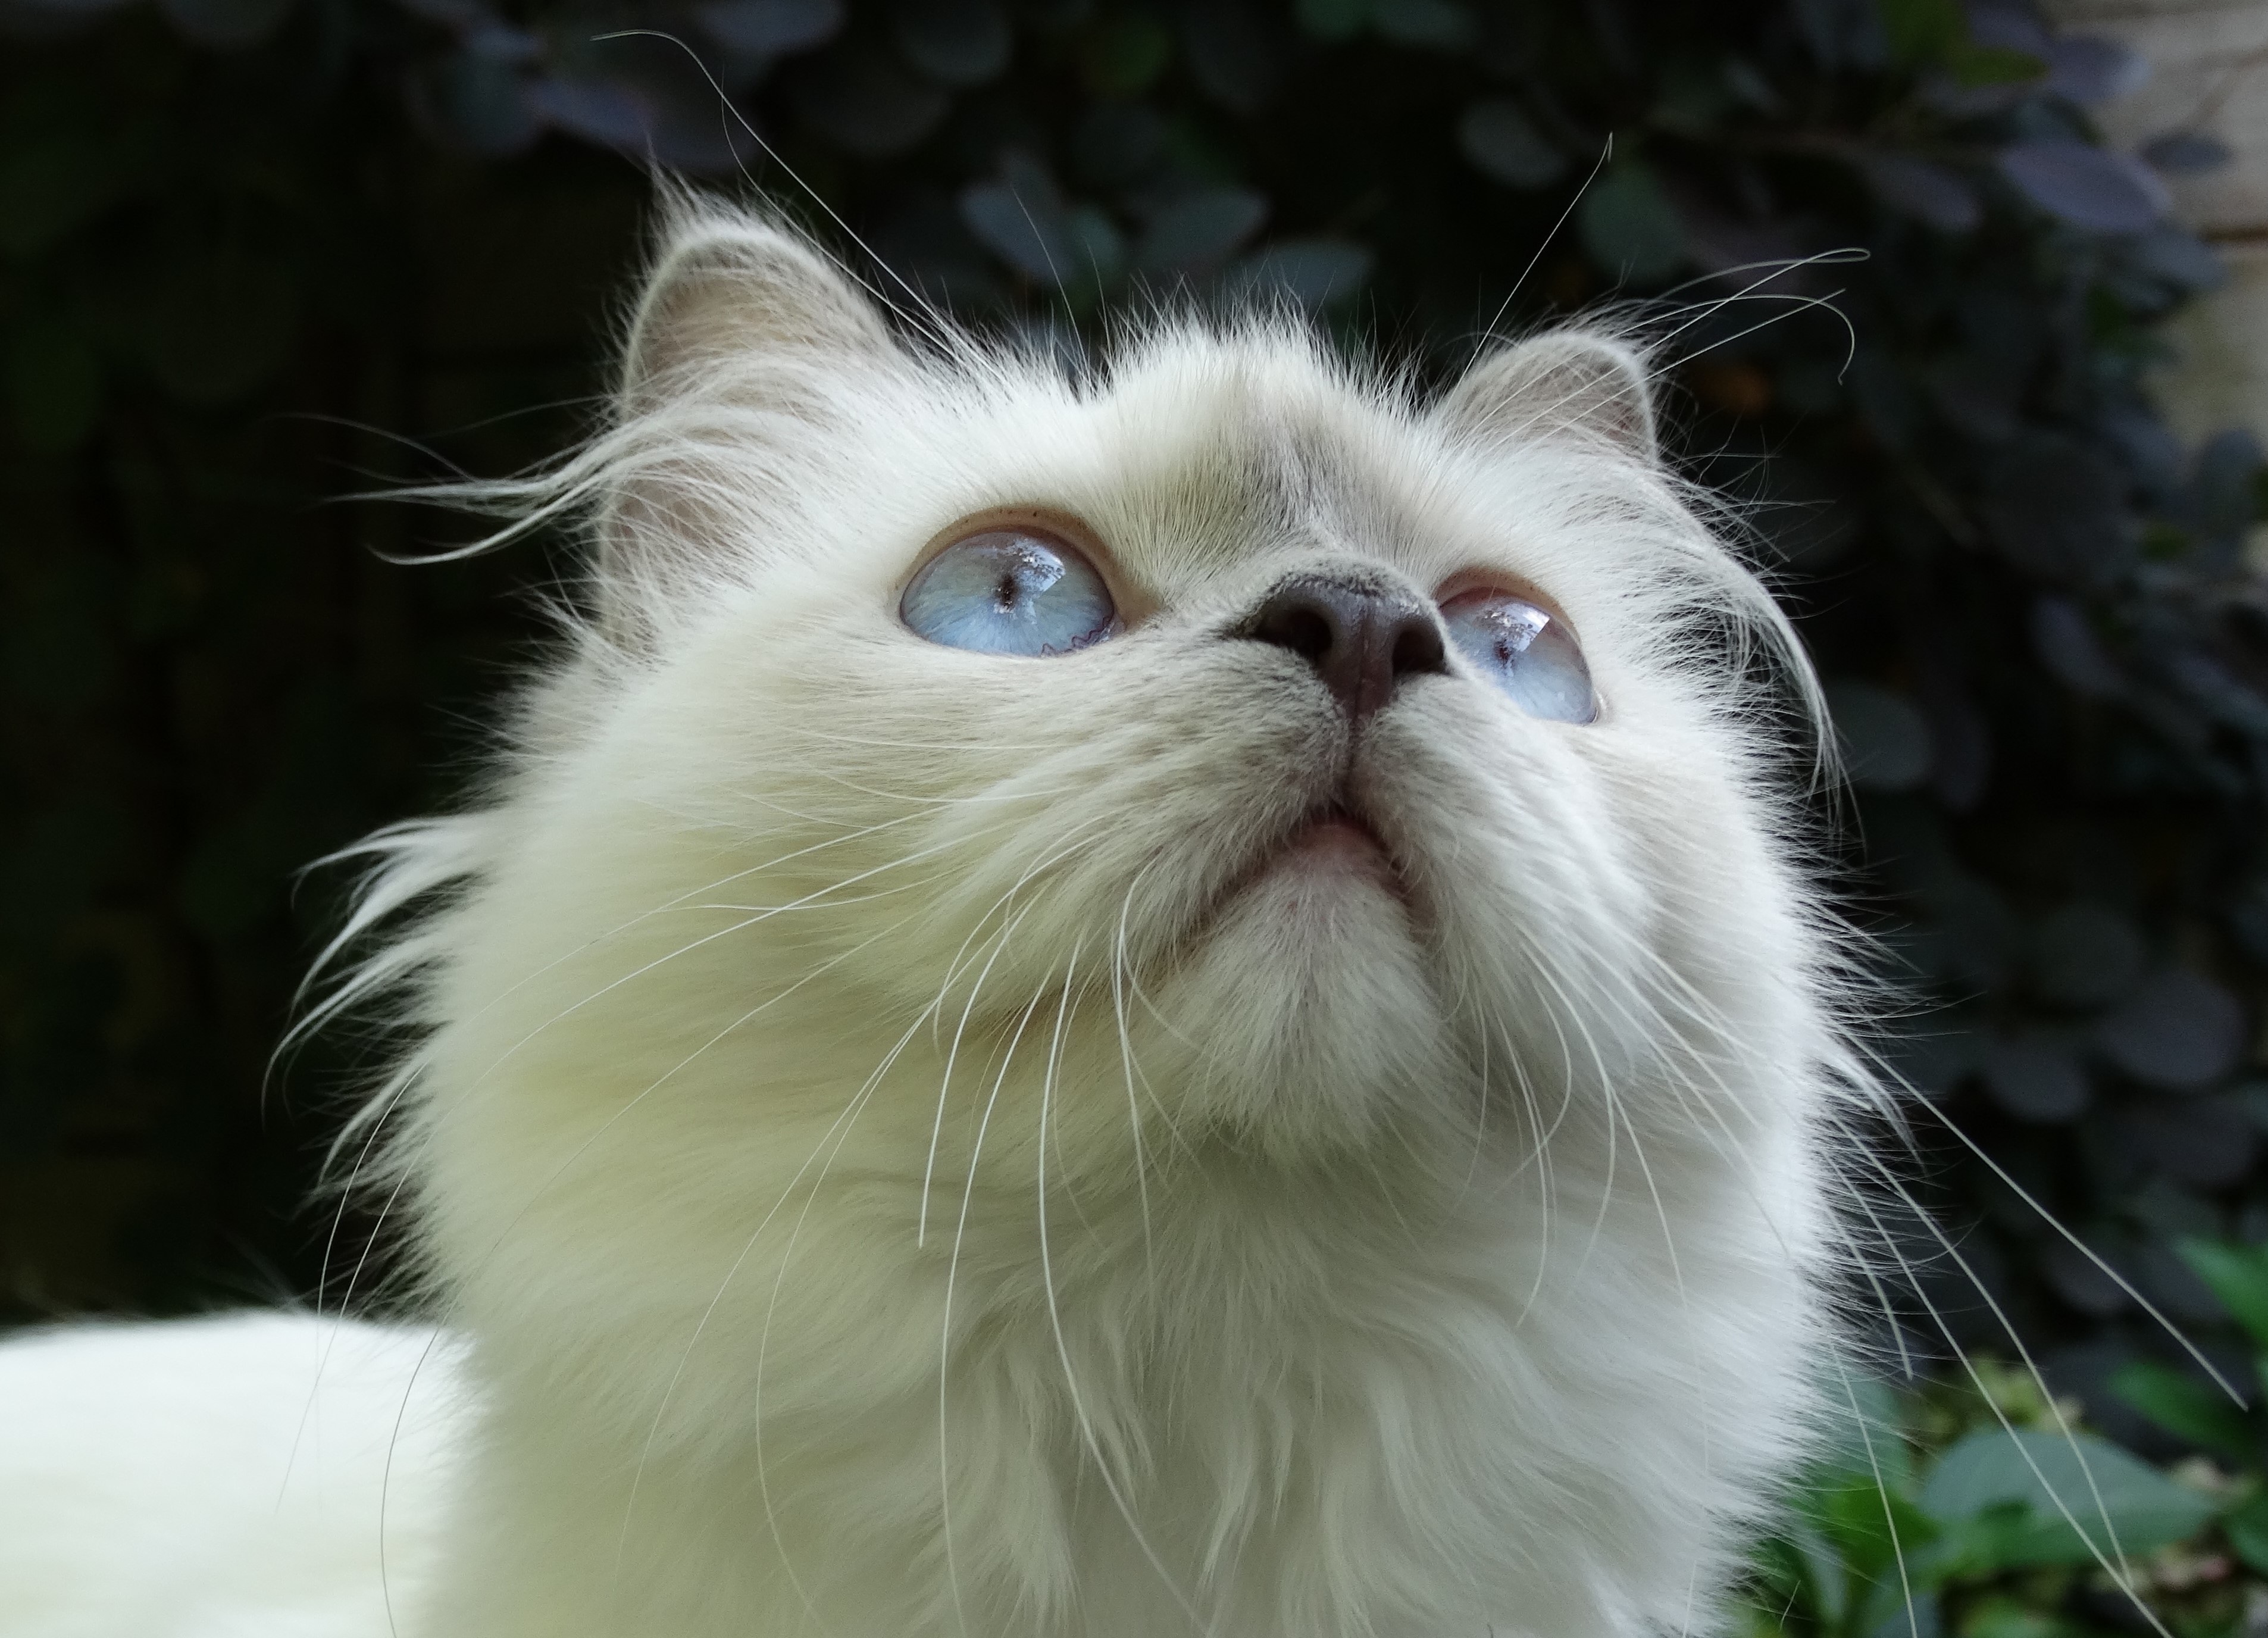
white, cat, mammal, fauna, look up, close up, nose, whiskers, vertebrate, ragdoll, persian, blue eyes, white fur, norwegian forest cat, small to medium sized cats, cat like mammal, carnivoran, domestic short haired cat, domestic long haired cat, british semi longhair, birman, fuffy, breed of cat